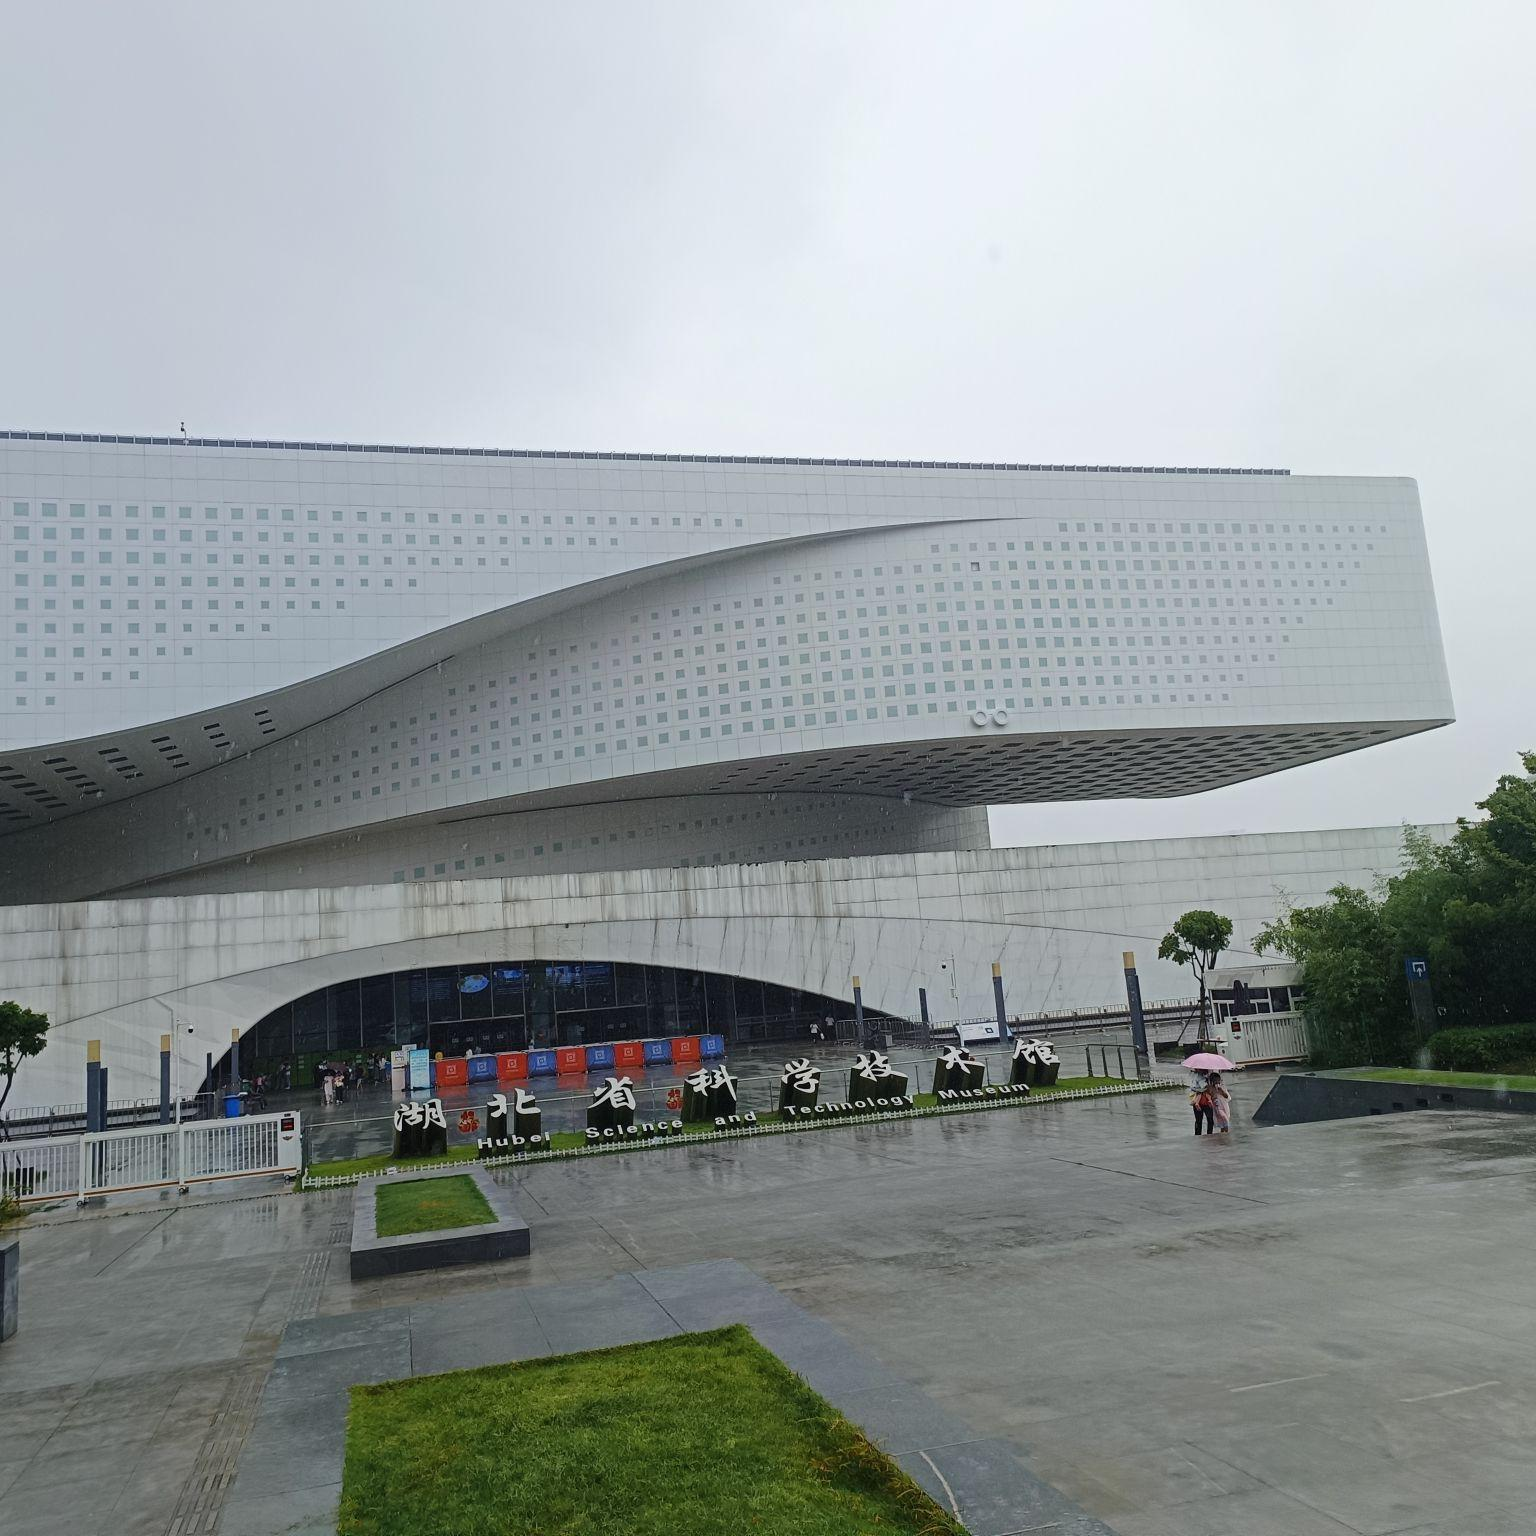
地标名称：湖北省科学技术馆
所在城市：武汉市·洪山区